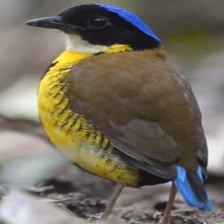
Species: GURNEYS PITTA
Scientific name: HYDRORNIS GURNEYI